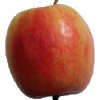
Label: Apple Pink Lady 1